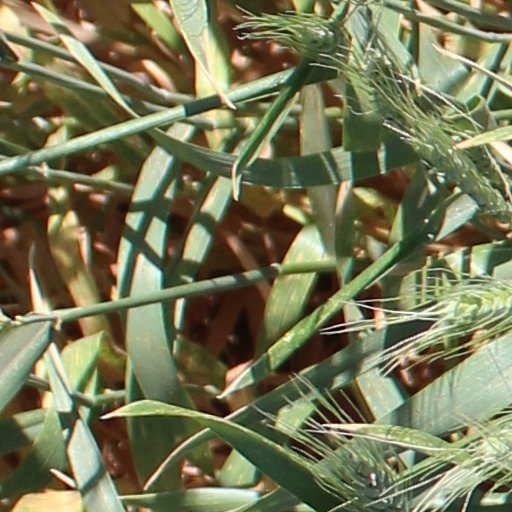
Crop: wheat